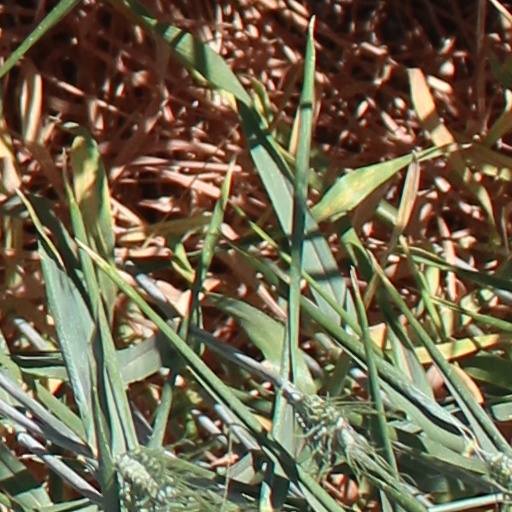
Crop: wheat